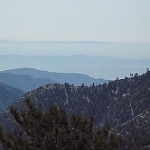
Label: mountain